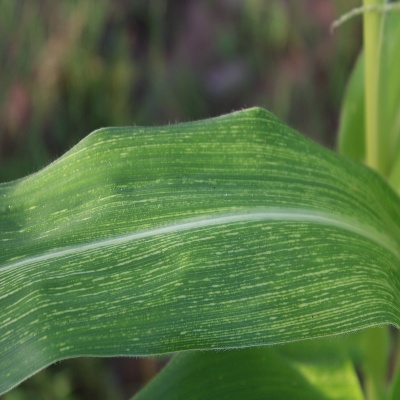
Crop: Maize
Condition: streak virus